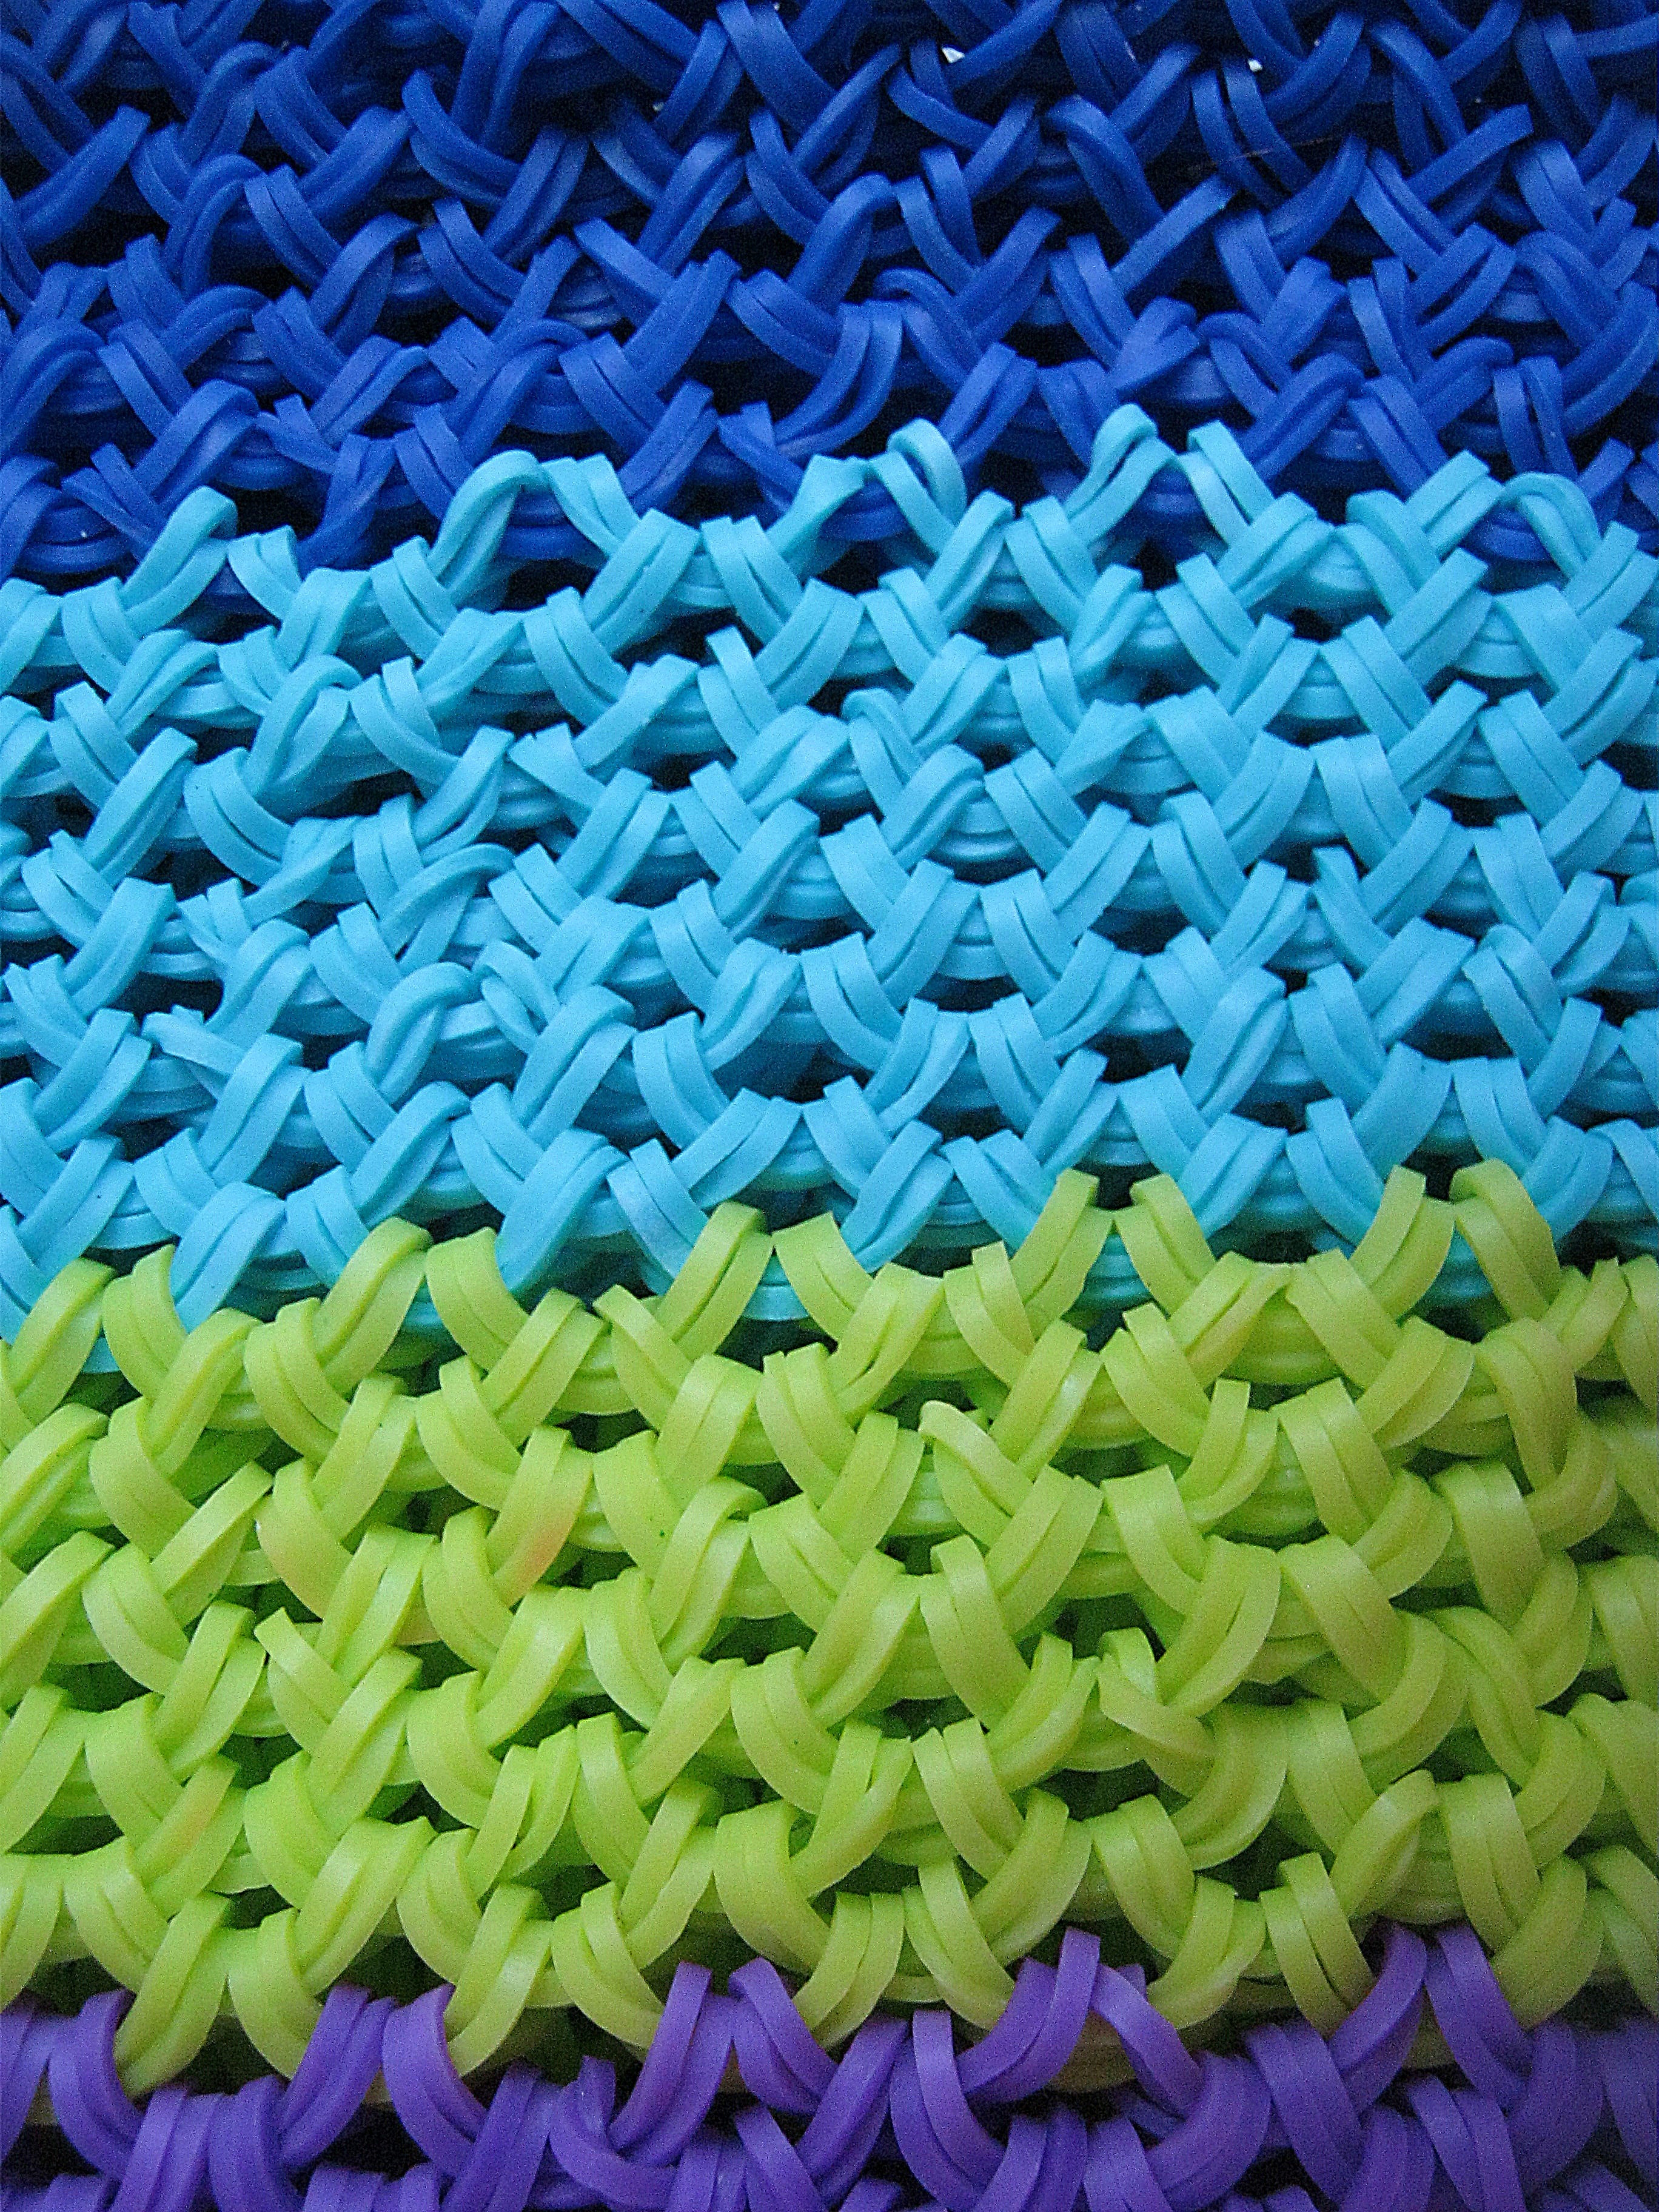
petal, pattern, green, color, blue, material, crochet, textile, art, net, rubber, sample, flooring